Richmond County Country Club

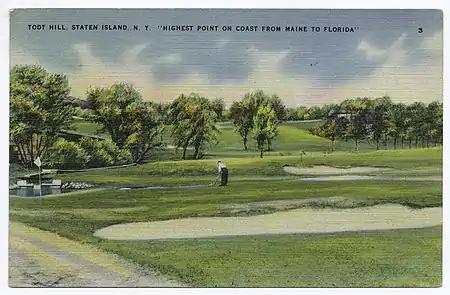
Todt Hill postcard with player on the 3rd green, in front of the 5th green and the 9th green at the "highest point" on top of the hill in the background.

RCCC's golf course routing is out and back, i.e. once you leave the 1st tee you will not return to the clubhouse until you reach the 18th green. There is a half-way house near the 10th green and the 13th tee. The course has a number of elevation changes with the front 9 eventually working its way close to the top of Todt Hill, the highest point along the American Atlantic seaboard south of the State of Maine. The 10th tee offers a wonderful view of the surrounding area.